Tesching

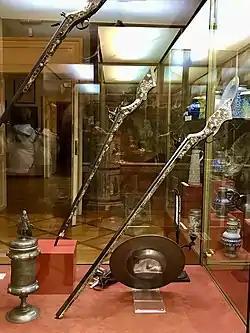
Cieszynka rifle on display at the Museum of Cieszyn Silesia in Cieszyn

The tesching is a rifle of very small calibre (less than 6mm), which propels a very light bullet a short distance (10–20 metres) with a percussion cap instead of a charge of gunpowder. The rifle appears to derive its name from the city of Teschen.